Land transport

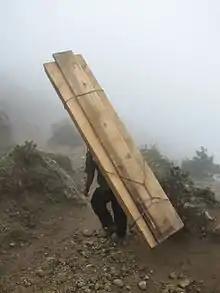
Human-powered transport remains common in developing countries.

Land transport is the transport or movement of people, animals or goods from one location to another location on land. This is in contrast with other main types of transport such as maritime transport and aviation. The two main forms of land transport can be considered to be rail transport and road transport.